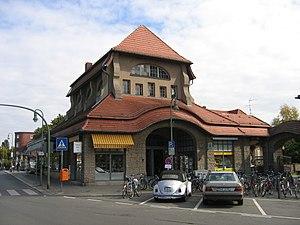
La gare de Berlin-Frohnau est une gare ferroviaire à Berlin, sur la ligne de Berlin à Stralsund. Elle est située au centre du quartier de Frohnau.
Berlin-Frohnau [fʀoːˈnaʊ̯] est l'un des onze quartiers de l'arrondissement de Reinickendorf dans la capitale allemande.